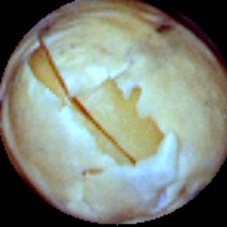
Label: Skin-damaged